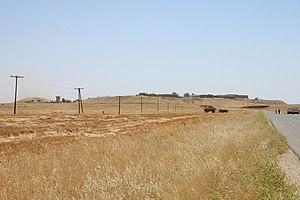
Tell Leilan est un site archéologique du Proche-Orient antique, située dans la vallée du Khabur. Il correspond à l'antique cité nommée Shekhna, capitale du pays d'Apum, aussi connue sous le nom de Shubat-Enlil lorsqu'elle fut la résidence du roi Samsi-Addu d'Ekallatum.